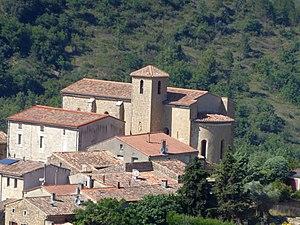
Église Saint-Étienne de Roquetaillade (Aude)